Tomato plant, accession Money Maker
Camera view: tilt-top (135 deg); turntable rotation: 60 degrees
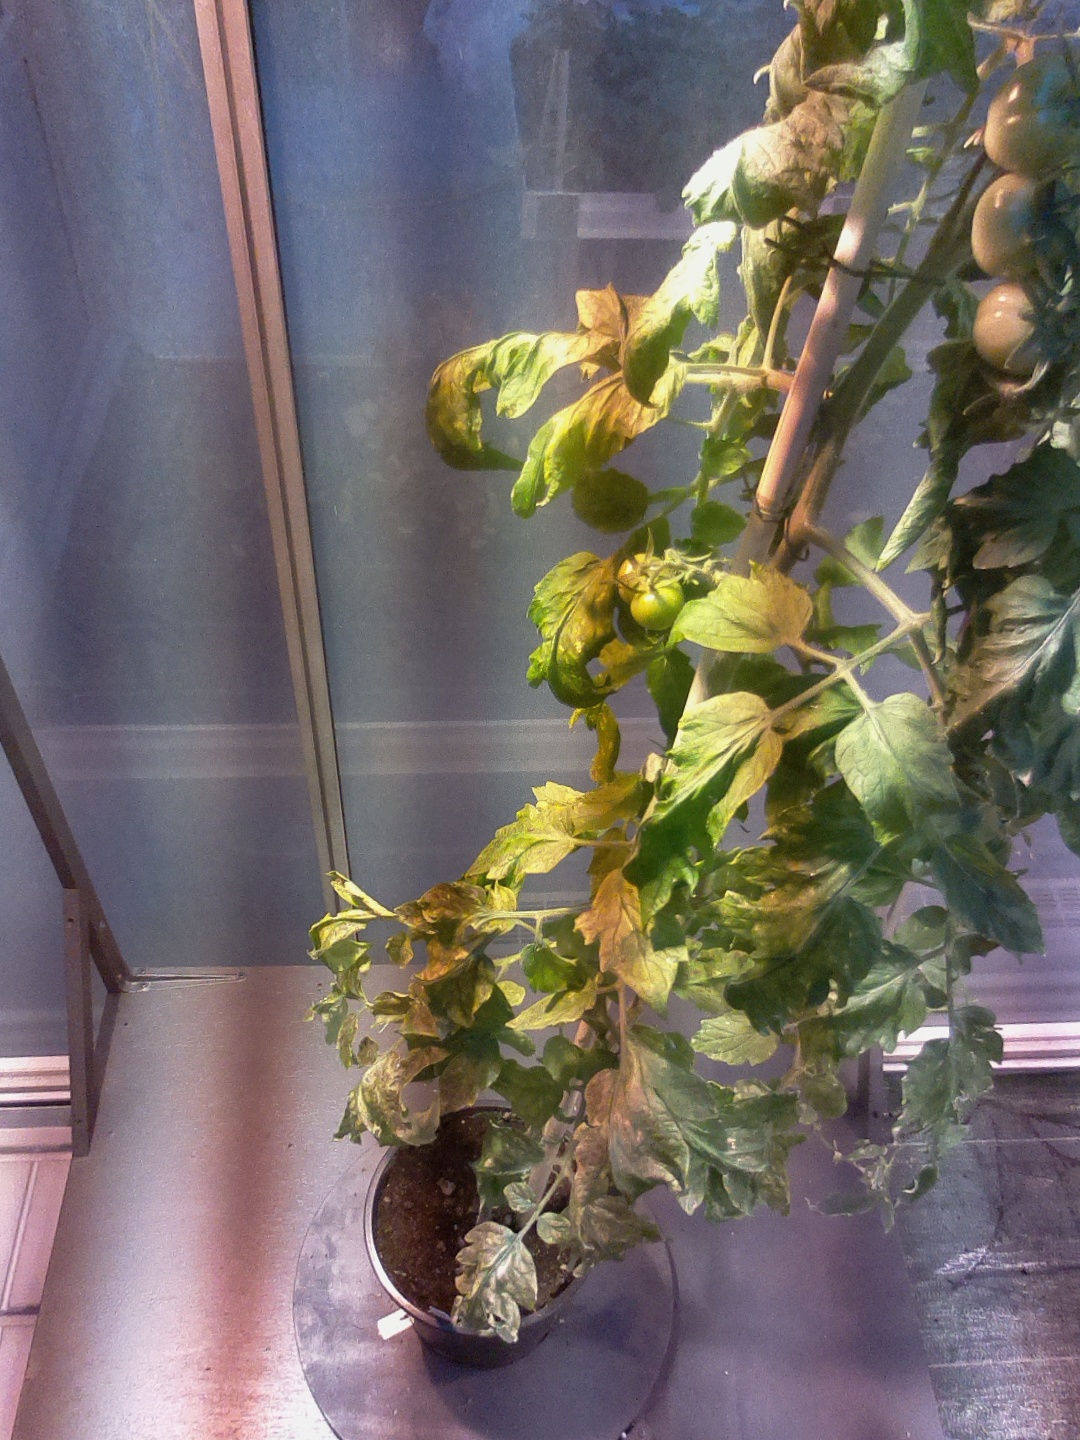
BBCH growth stage 72: 20%-30% of final fruit size